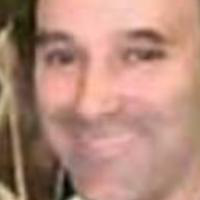
Age group: age 41-55